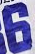
Number: 6